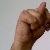
The image shows a hand gesture representing the letter 'N' in Indian Sign Language.